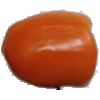
Label: Pepper Orange 1